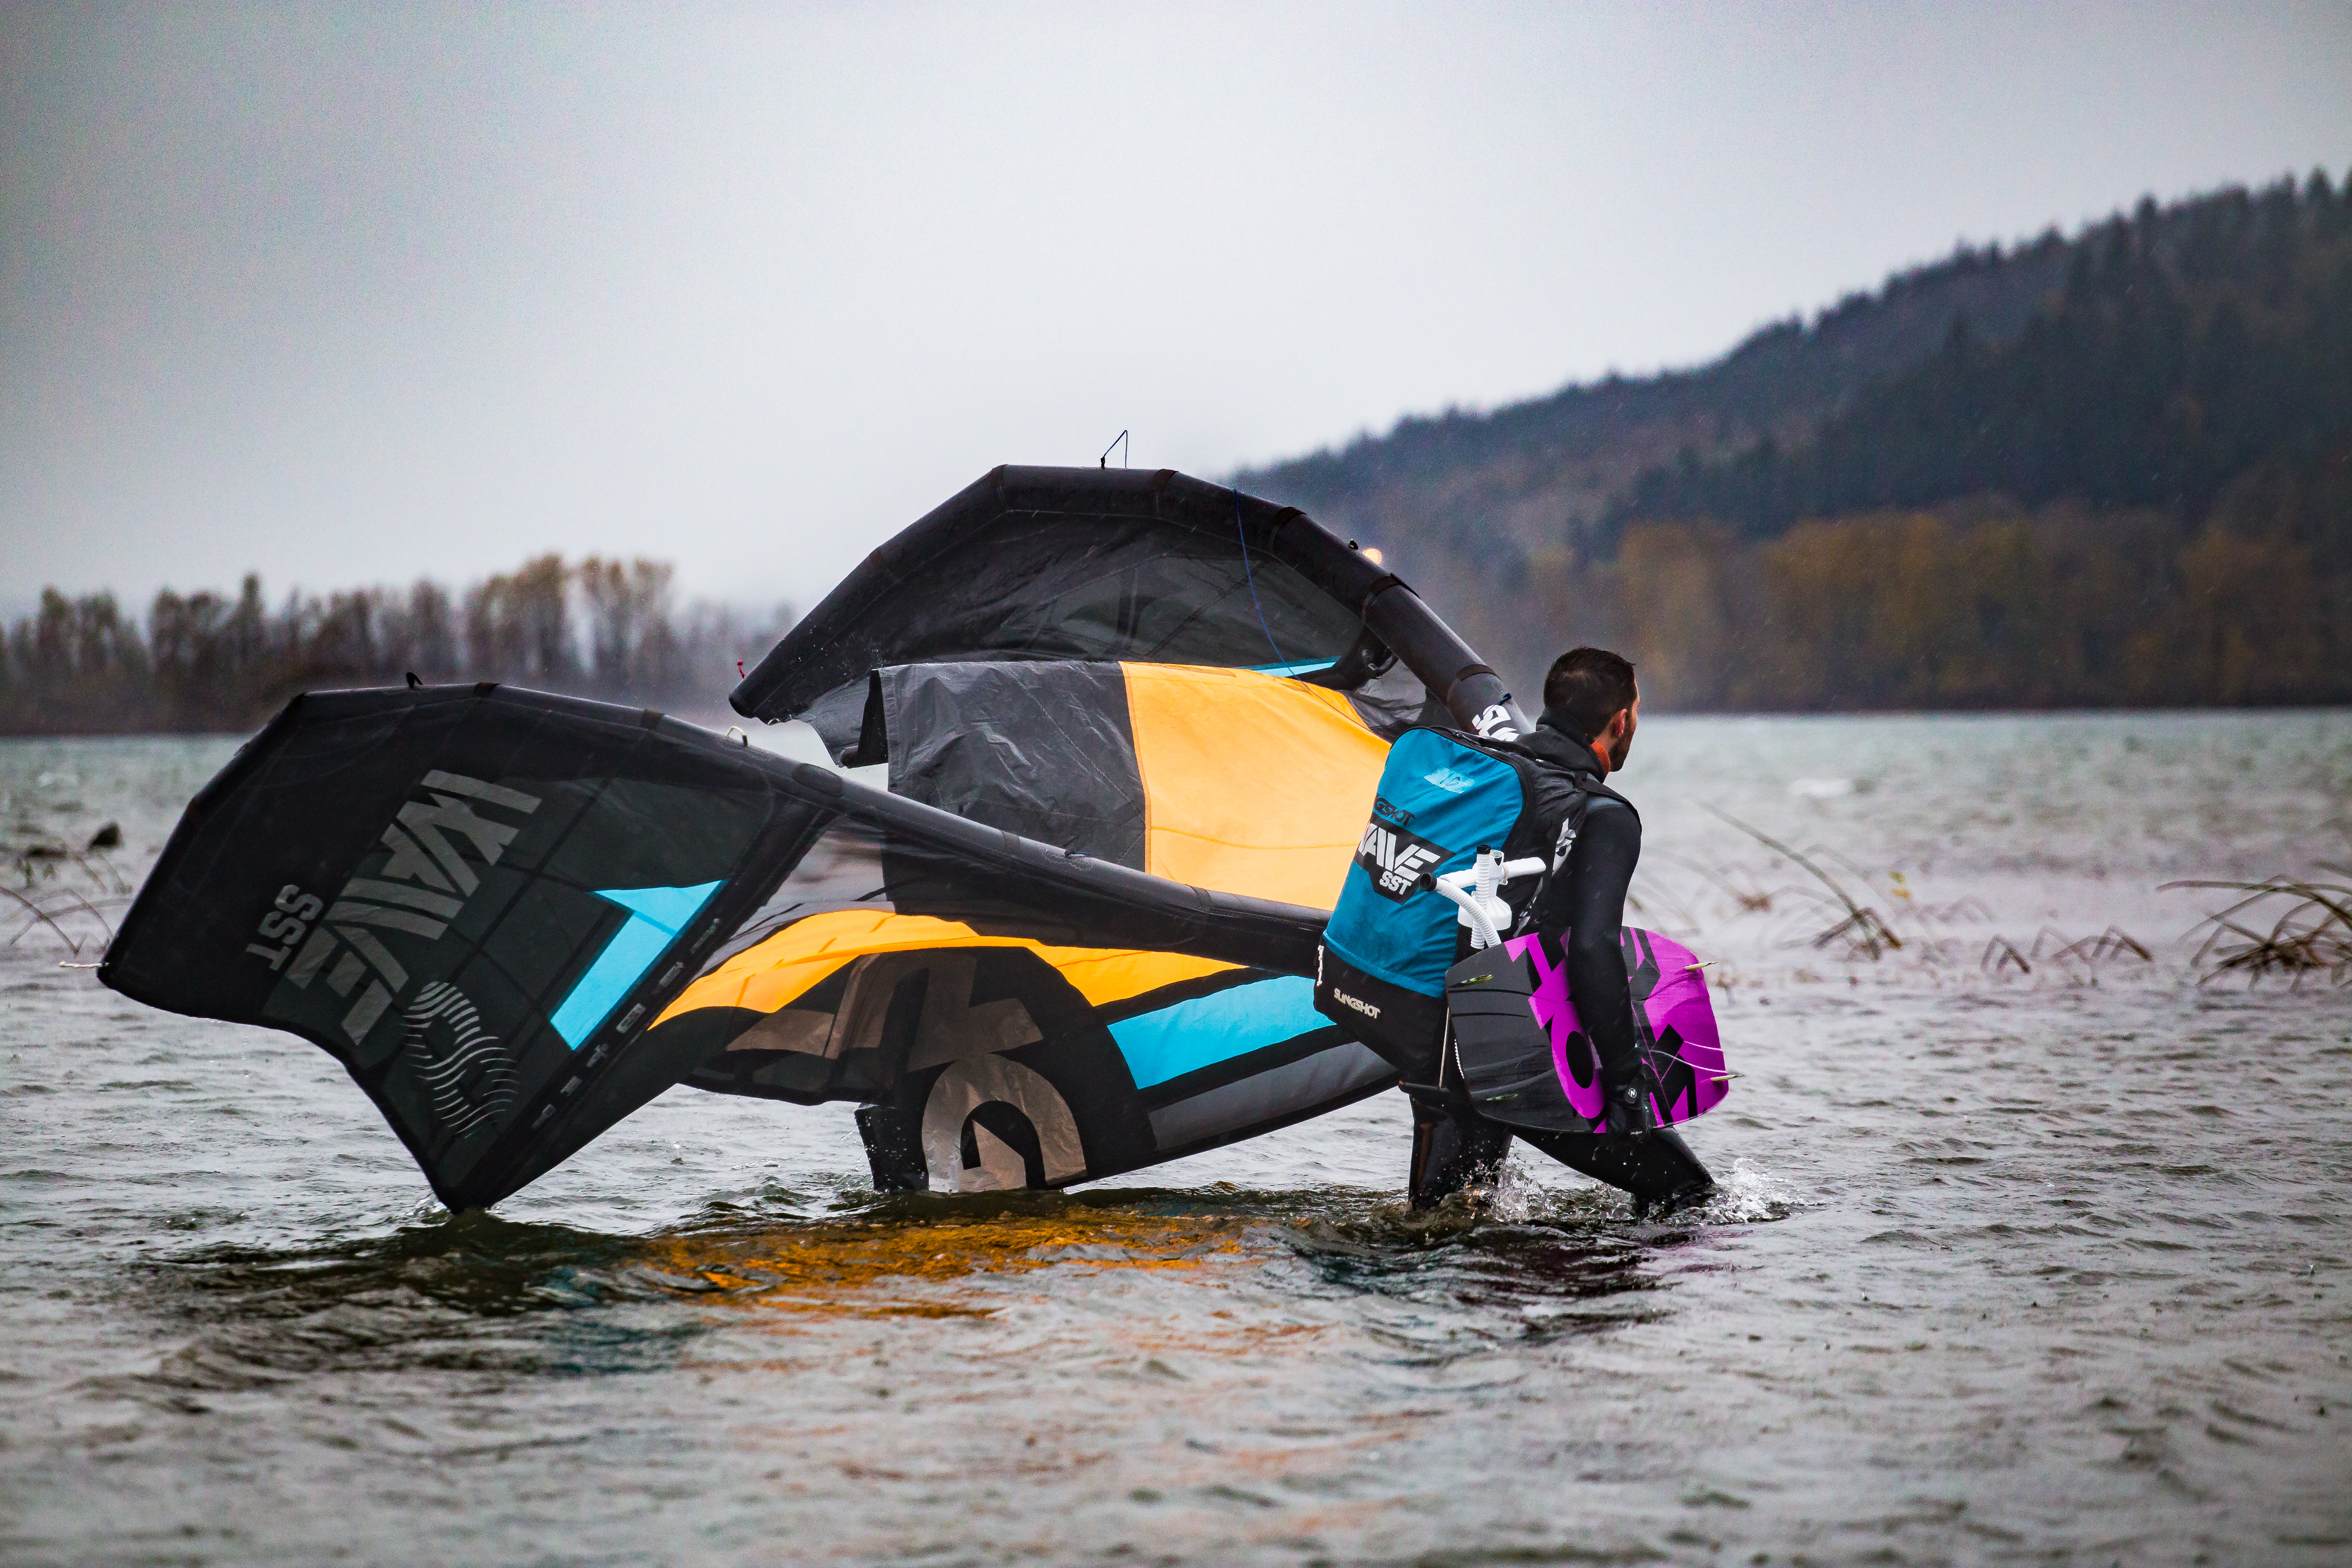
cold, boat, rain, adventure, wind, vehicle, action, weather, storm, roadtrip, extreme sport, fun, sports, boating, epic, windy, oregon, kiteboarding, piercemartin, intrepid